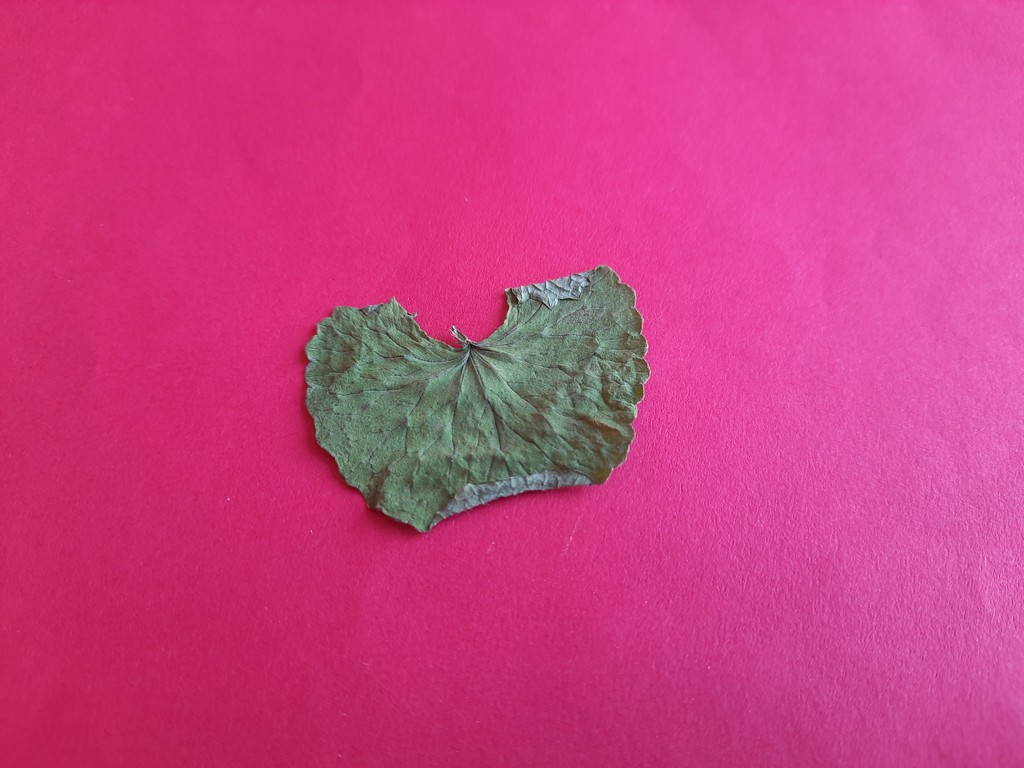
Label: Dried